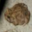
Label: frog